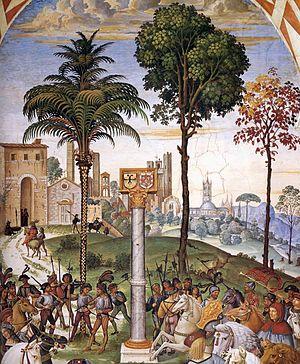
Les Scènes de la Vie de Pie II constitue un cycle de fresques du Pinturicchio situé dans la Libreria Piccolomini de la Cathédrale de Sienne.